Omari Newton

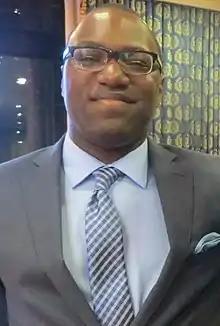
Newton at the 2014 Leo Awards

Omari Akil Newton is a Canadian actor. He is best known for playing the roles of Larry Summers in "Blue Mountain State" and Lucas Ingram in "Continuum". Newton is the co-founder of Boldskool Productions.